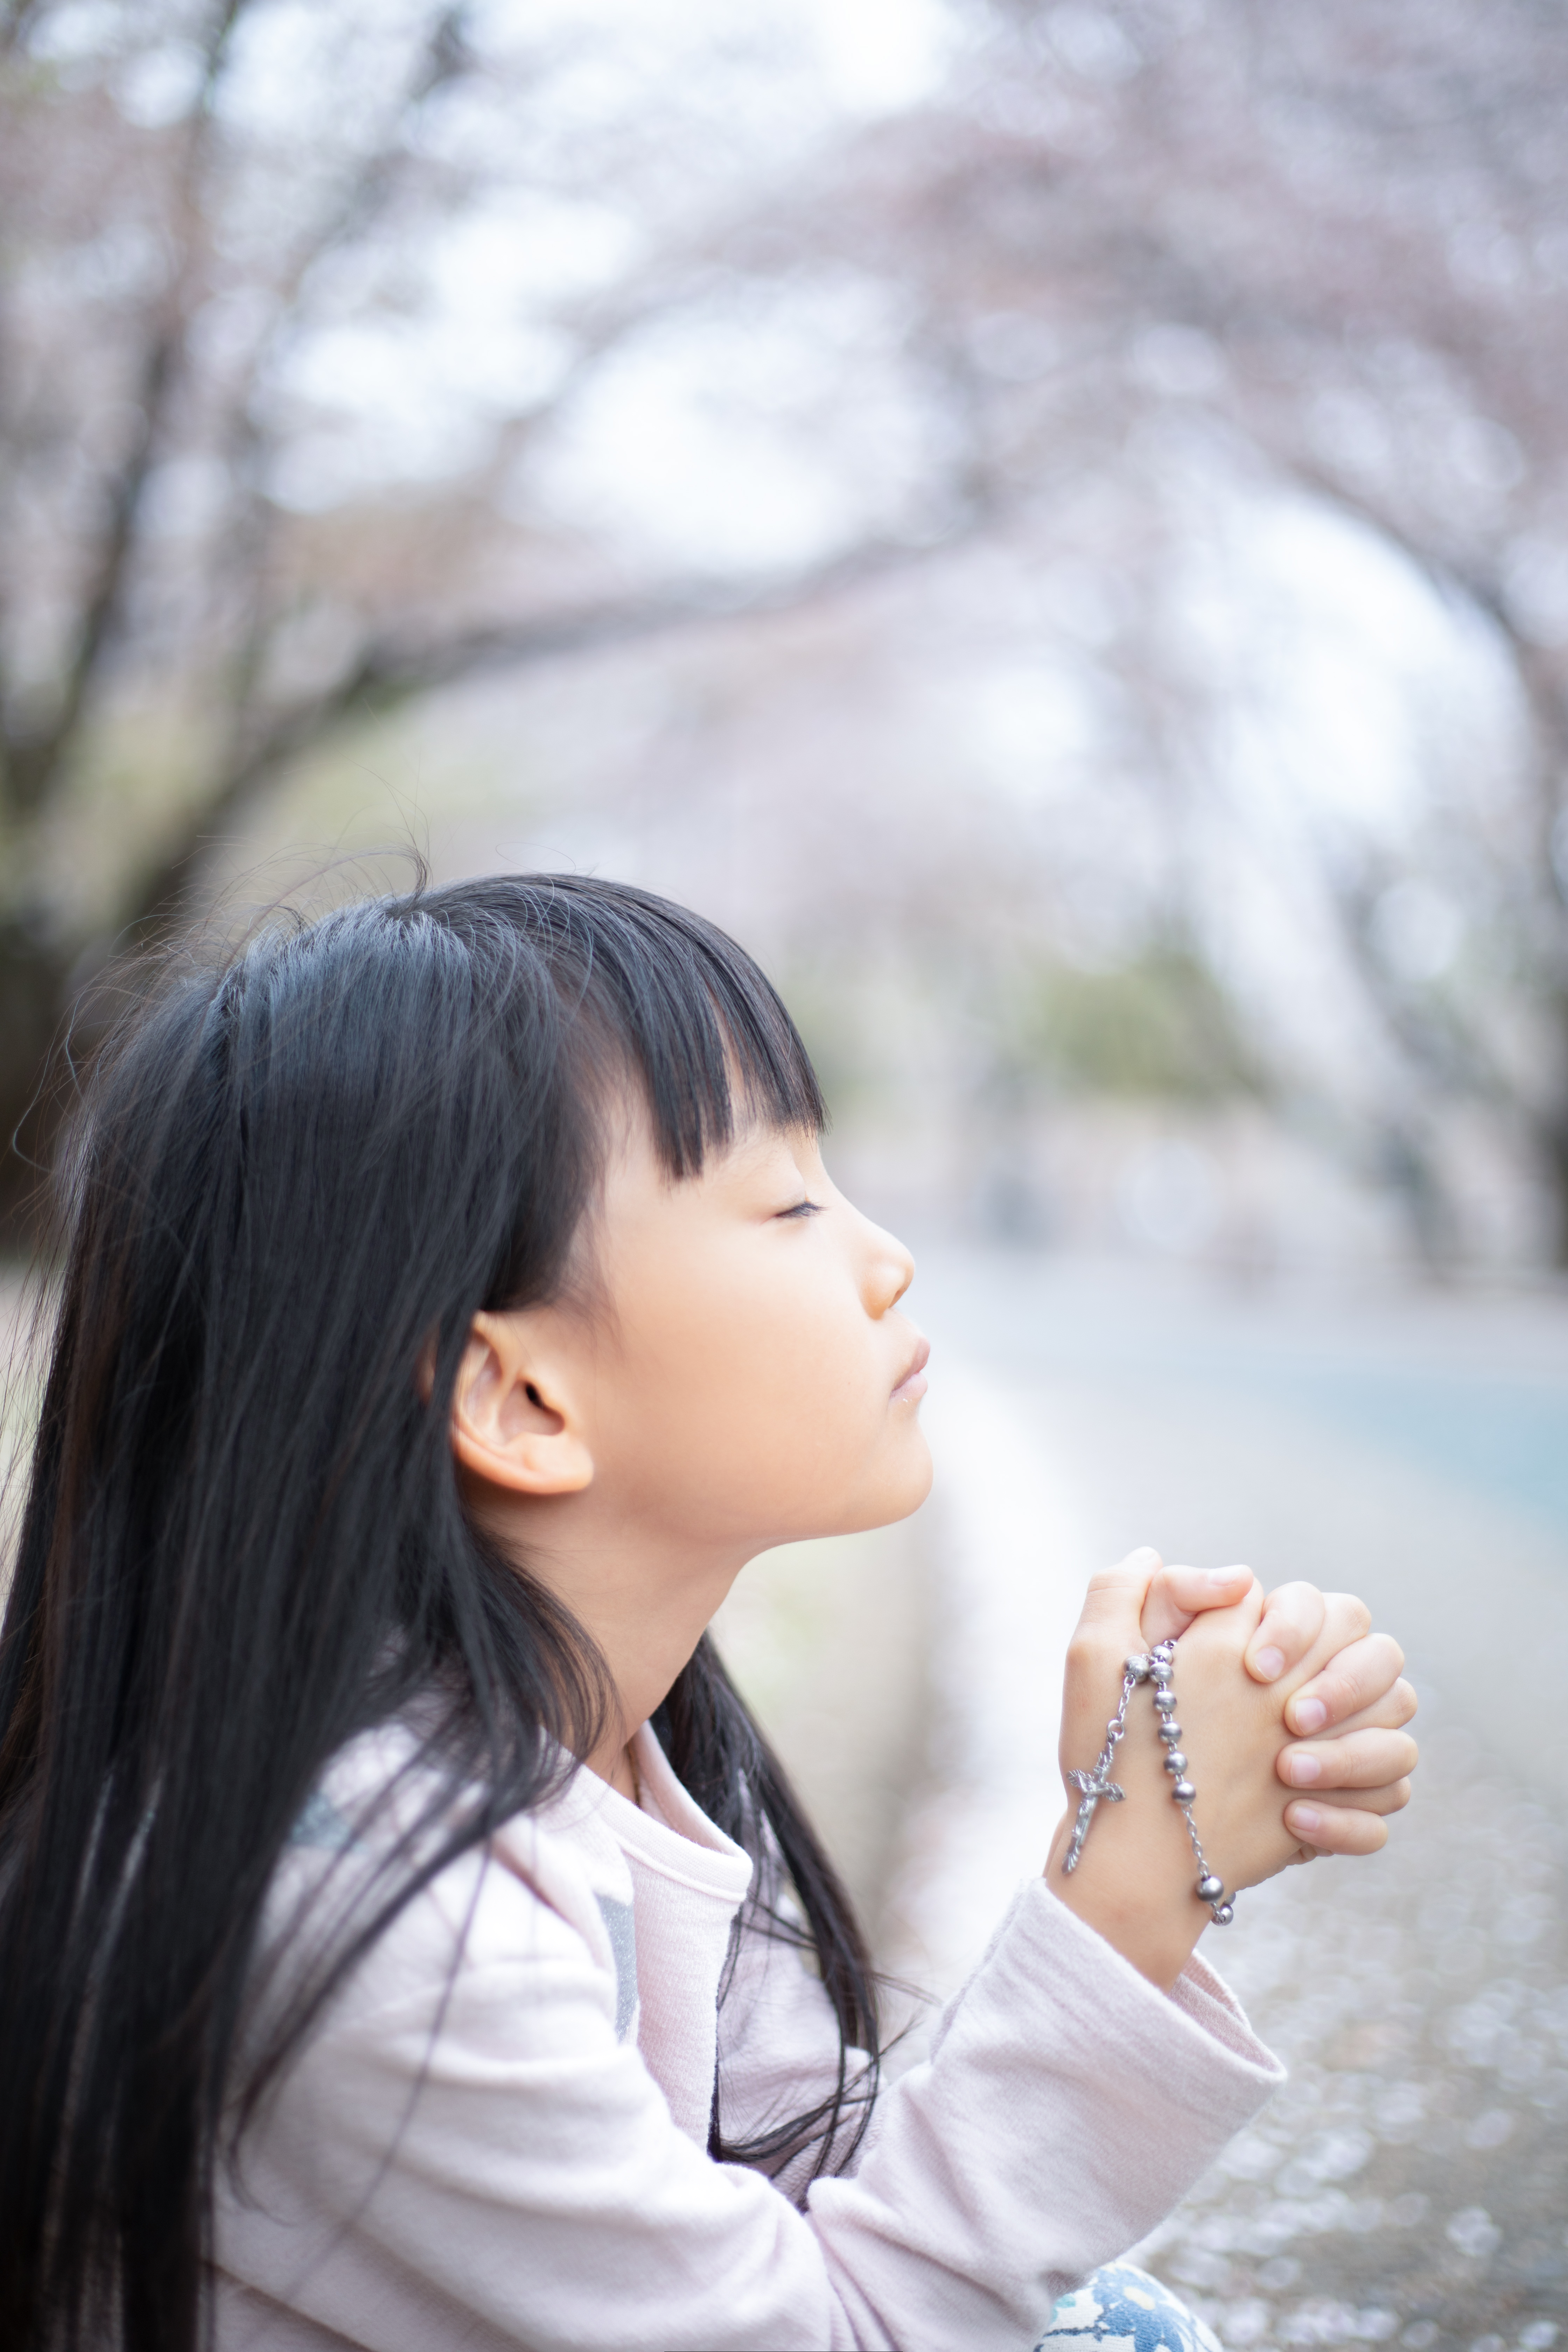
girl, photograph, beauty, skin, lady, snapshot, nose, hairstyle, long hair, lip, spring, photography, black hair, eye, hand, japanese idol, flower, tree, plant, portrait photography, happy, leisure, winter, child, gesture, tourism